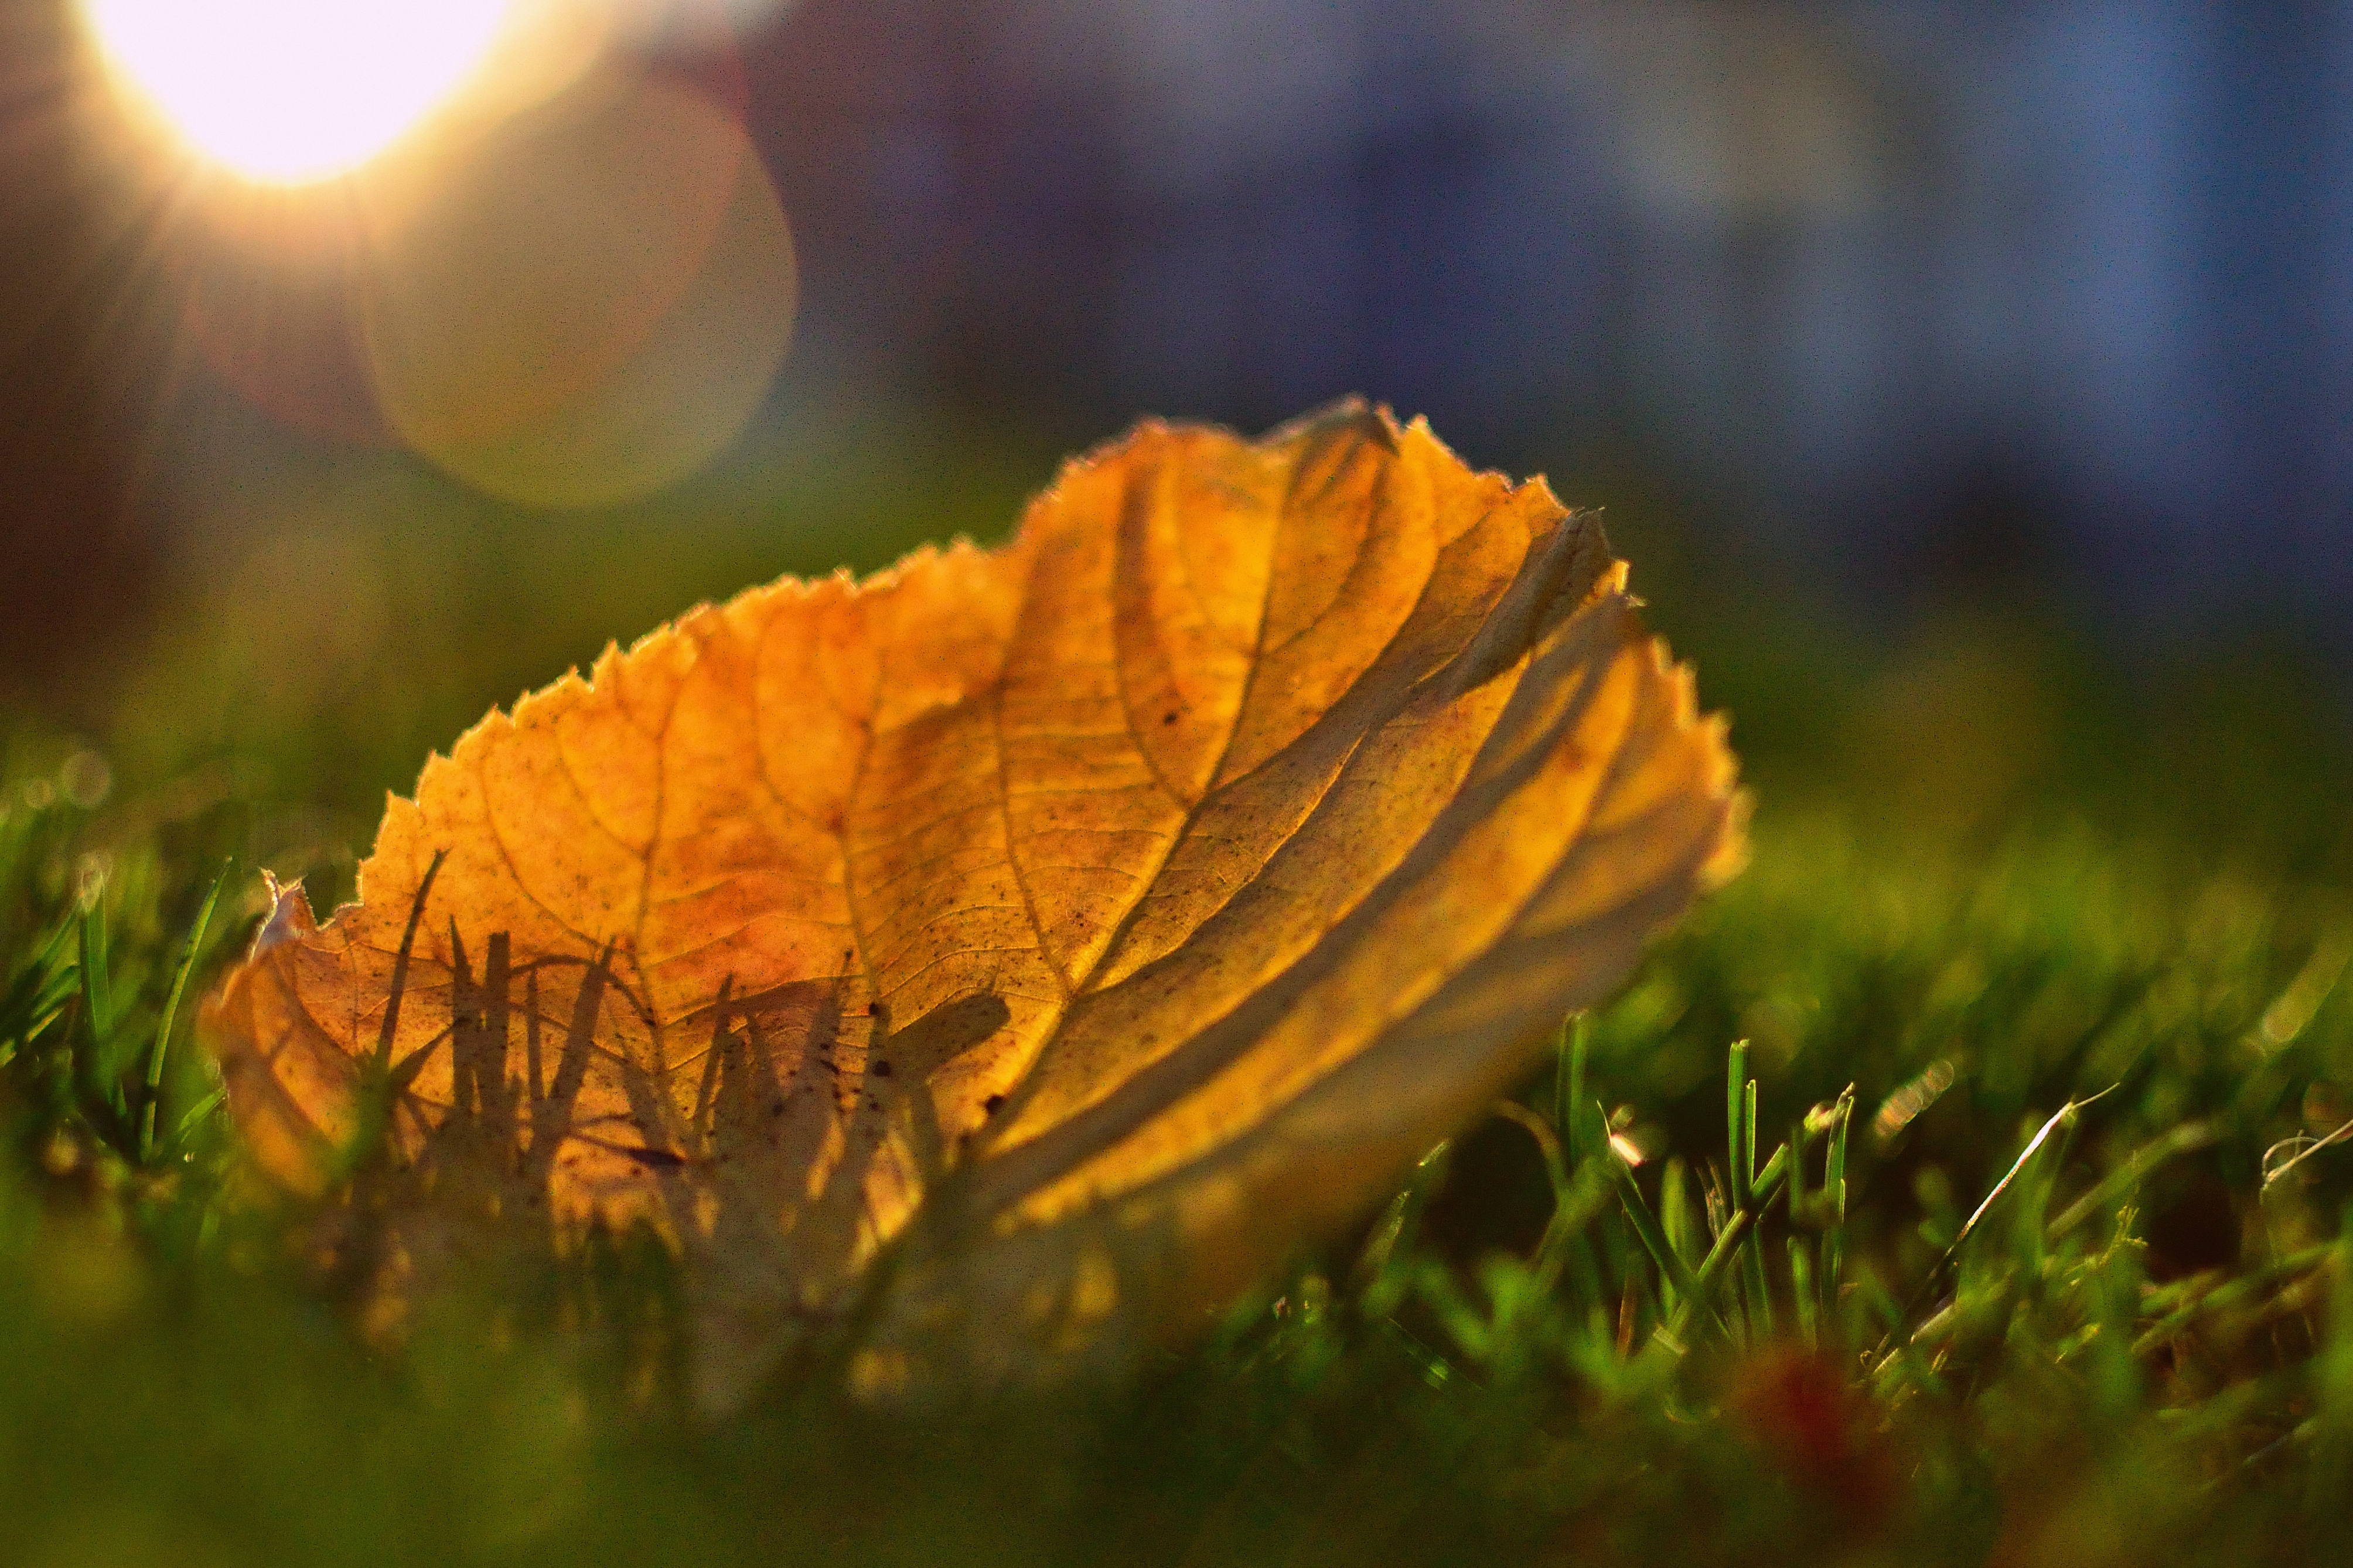
tree, nature, grass, branch, light, plant, sun, field, meadow, sunlight, morning, leaf, fall, flower, green, autumn, yellow, flora, season, close up, seasons, deciduous, macro photography, plant stem, woody plant, land plant